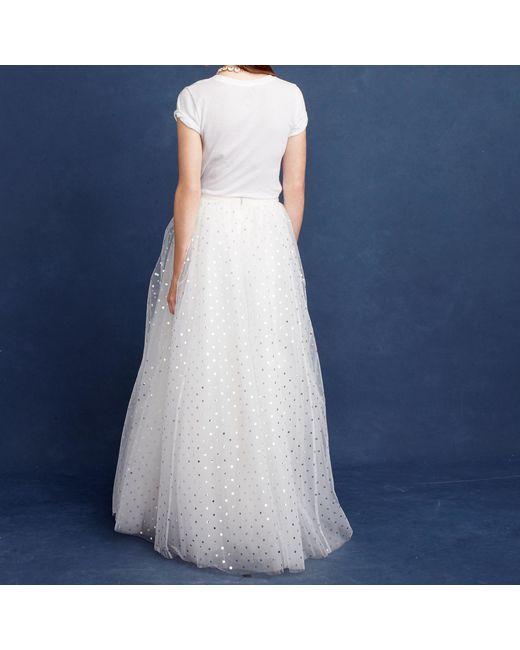
Weißer bodenlanger Rock mit silbernen Punkten